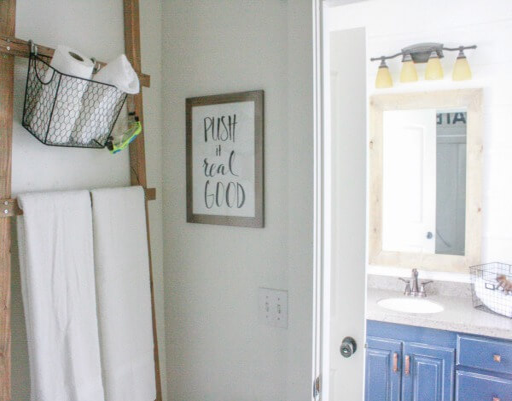
this budget friendly bathroom makeover was completed for dollars !